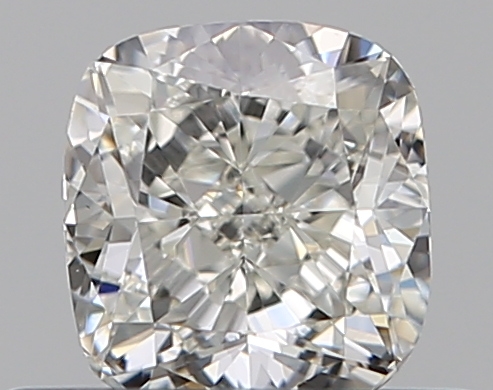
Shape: cushion
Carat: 0.5
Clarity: VS1
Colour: I
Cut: EX
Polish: EX
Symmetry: VG
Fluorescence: N
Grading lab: GIA
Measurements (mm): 4.54 x 4.28 x 2.97